Alphonse Tavan

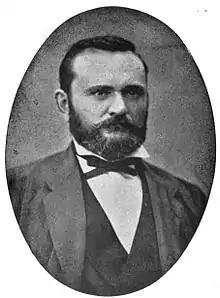
Alphonse Tavan in 1897

Alphonse Tavan (9 March 1833 – 12 May 1905) was a French Provençal poet.